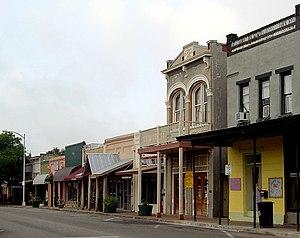
Main Street est un nom de rue générique désignant la voie de circulation principale d'un village ou d'une petite ville dans de nombreuses régions anglophones. Le terme peut être employé par métonymie ou bien être réellement le nom officiel de l'artère.